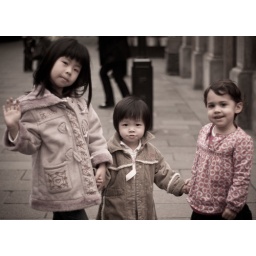
3 cute girls hanging out at XinTianDi in Shanghai